Poi (performance art)

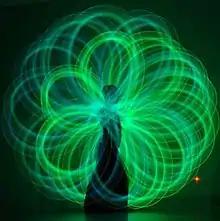
Glow poi

Poi can be performed in the dark to dramatic effect when spinners use poi containing a light source, such as UV-sensitive materials, LED lights, or chemical glow sticks. Glowstringing, or using glowsticks swung from shoelaces, is popular at festivals and raves. It is also noted that while poi focuses on the manipulation of the head (the other side of the cord/chain from where you are holding), glowstringing focuses on the manipulation of the cord.